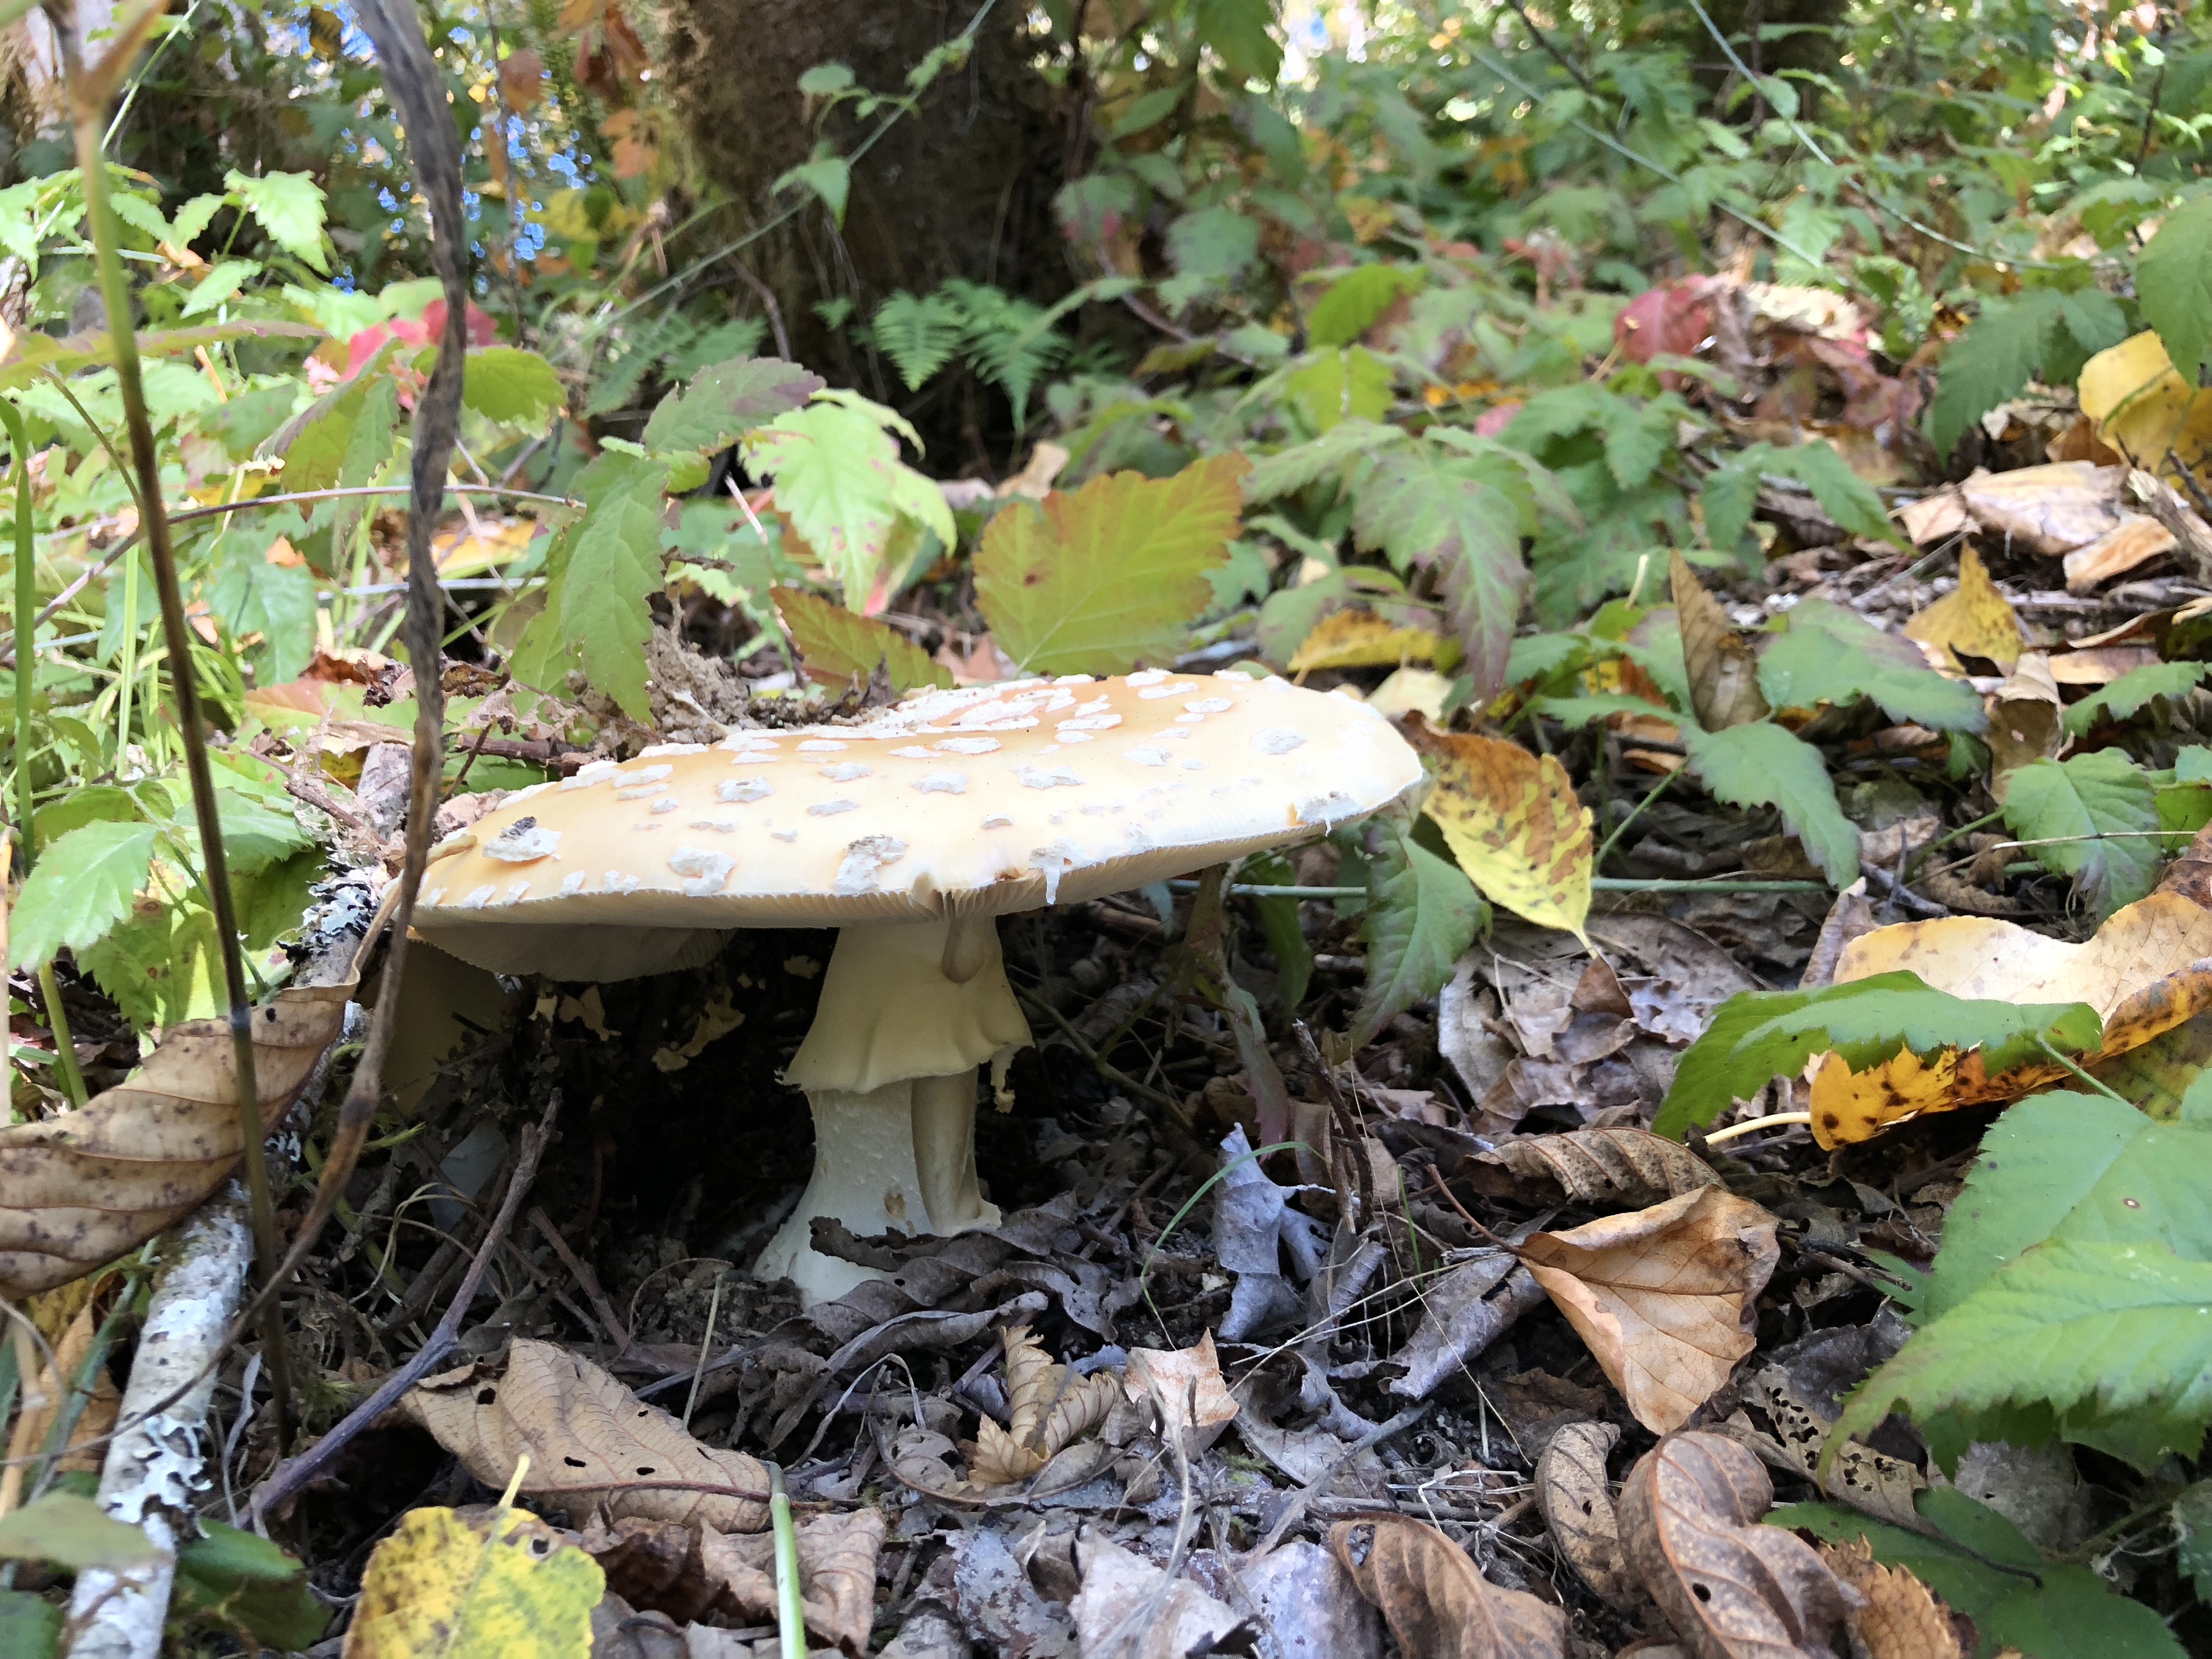
fungi, mushroom, forest floor, fungus, leaf, edible mushroom, agaricaceae, plant, agaricomycetes, agaricus, agaric, penny bun, oyster mushroom